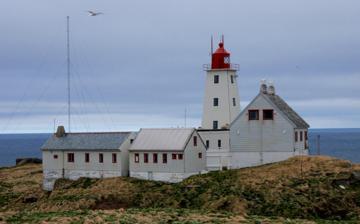
Building: Vardø Lighthouse
Country: Unknown
Year built: 1896
Coastal lighthouse in Vardø, Norway Lighthouse Vardø Lighthouse Hornøya Vardø Lighthouse Location of the lighthouse Location Hornøya , Vardø , Finnmark , Norway Coordinates 70°23′20.1″N 31°09′23.2″E / 70.388917°N 31.156444°E / 70.388917; 31.156444 Tower Constructed 1896 Construction wooden tower Automated 1991 Height 20 metres (66 ft) Shape square tower with balcony and lantern Markings white tower, red lantern Heritage heritage site in Norway Light Focal height 77.2 metres (253 ft) Intensity 1,809,000 candela Range 23 nmi (43 km; 26 mi) Characteristic Fl W 30s. Norway no. 968500 Vardø Lighthouse ( Norwegian : Vardø fyr ) is a coastal lighthouse located on the island of Hornøya , just off the coast of the town of Vardø in Vardø Municipality in Finnmark county, Norway . It is the easternmost lighthouse in Norway. Description View of the lighthouse from a distance. Vardø Lighthouse was established in 1896 and automated in 1991. The lighthouse was listed as a protected site in 1998. The 20-metre-tall (66 ft) white, square pyramidal, wooden tower has a red, metal, cylindrical light room on top. The light emits a white flash every 30 seconds. The 1,809,000- candela light can be seen for up to 23 nmi (43 km; 26 mi). The light is emitted at an altitude of 77.2 metres (253 ft) above sea level. The light burns from 12 August until 24 April each year, but it is off during the summers due to the midnight sun . The site is located on a rocky island, just off the Vardø harbor. It is only accessible by boat, and it is closed to the public. See also Norway portal Engineering portal Lighthouses in Norway List of lighthouses in Norway References